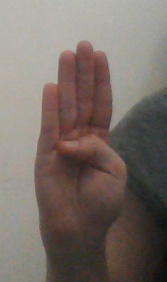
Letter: kaaf